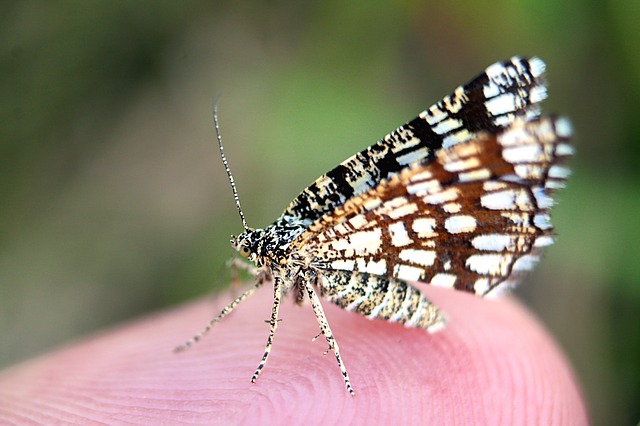
Label: farfalla